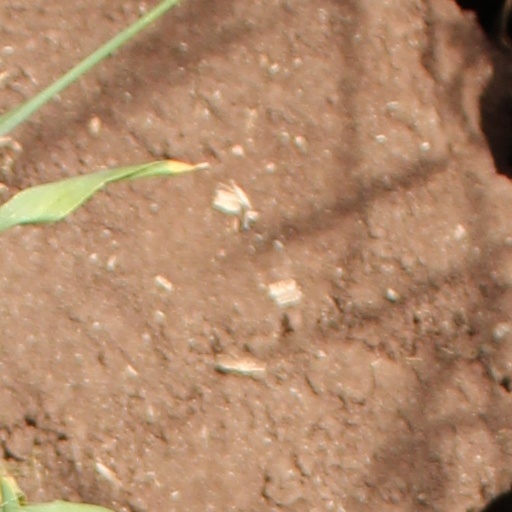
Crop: wheat